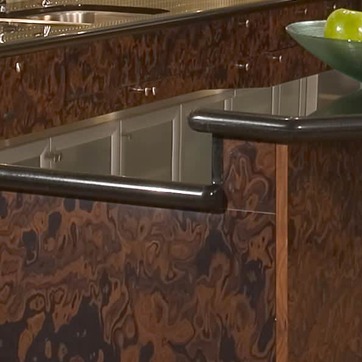
Material: polishedstone